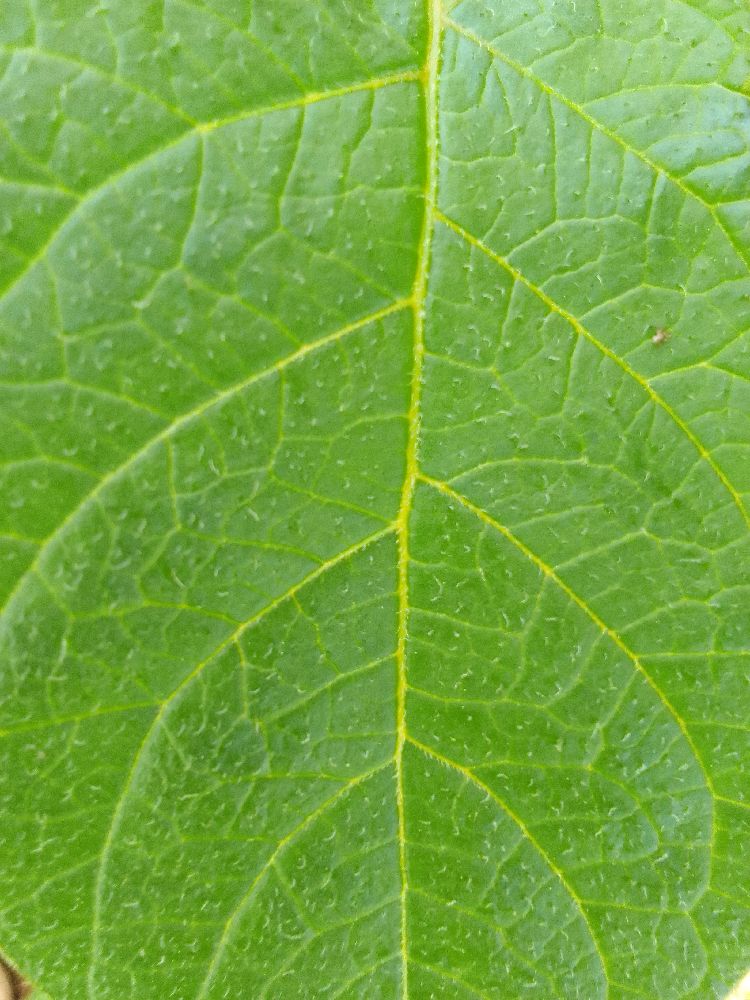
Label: Healthy